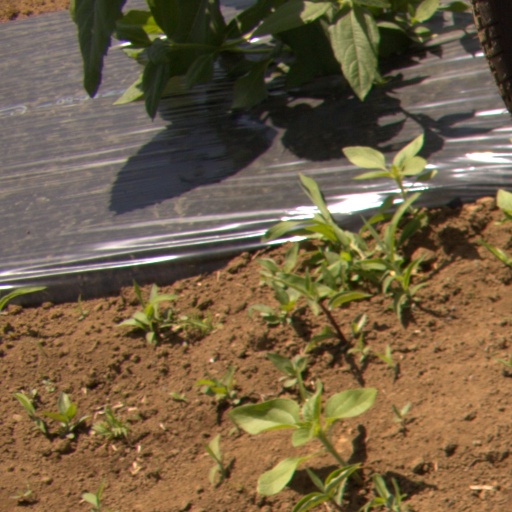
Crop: Jerusalem artichoke